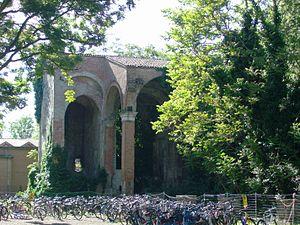
Giovan Battista Aleotti dit « L'Argenta » est un architecte et ingénieur militaire italien.